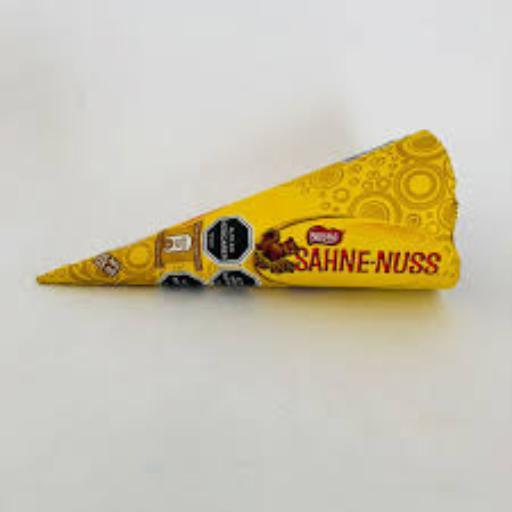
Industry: Food